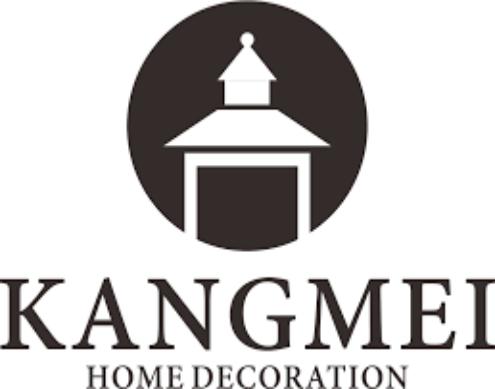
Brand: kangmei
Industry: Medical